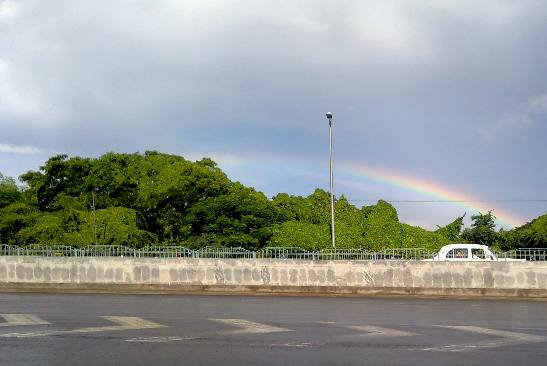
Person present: No